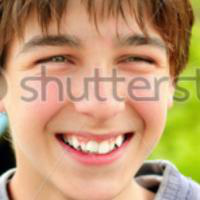
Age group: age 11-20